Terry Bourke

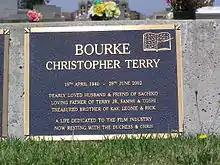
Grave site of Australian Film Maker Terry Bourke located at the Bairnsdale Cemetery

Terry Christopher Bourke (19 April 1940 – 29 June 2002) was an Australian journalist, screenwriter, producer and director.